Culture of Tunisia

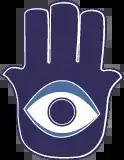
"Khamsa" symbol against the evil eye

In the 1970s, an Islamist movement, based on close adherence to the Koran and other sacred texts, opposed to some unorthodox practices developed and reached its climax with the formation of a political movement, the Ennahda ("Renaissance") in the 1980s. Most of their leaders were arrested or exiled during the 1990s.